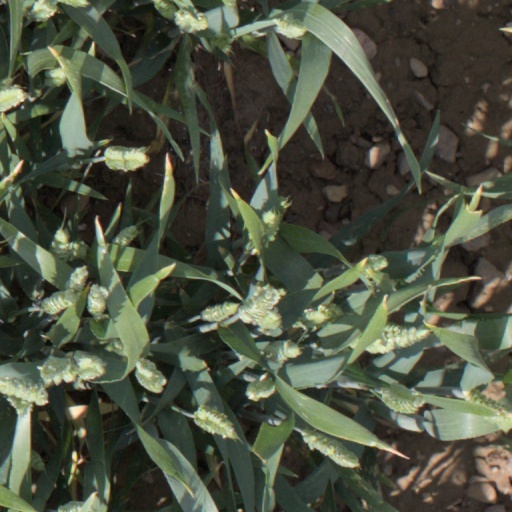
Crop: wheat